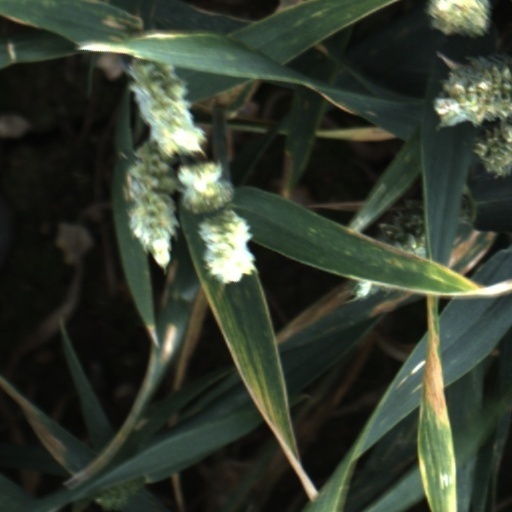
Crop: wheat